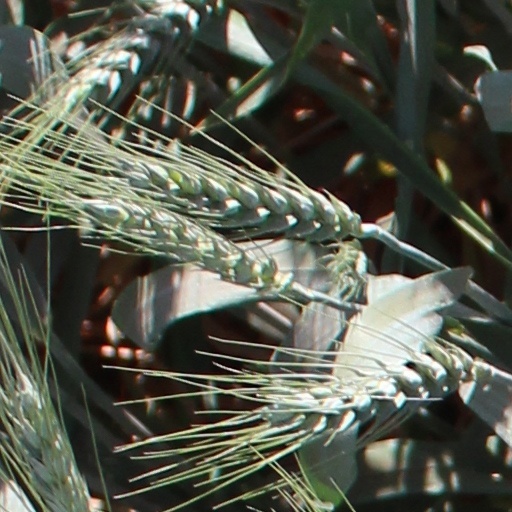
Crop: wheat